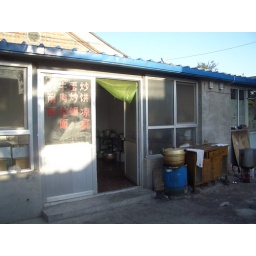
The market street. There's good street food in this area.